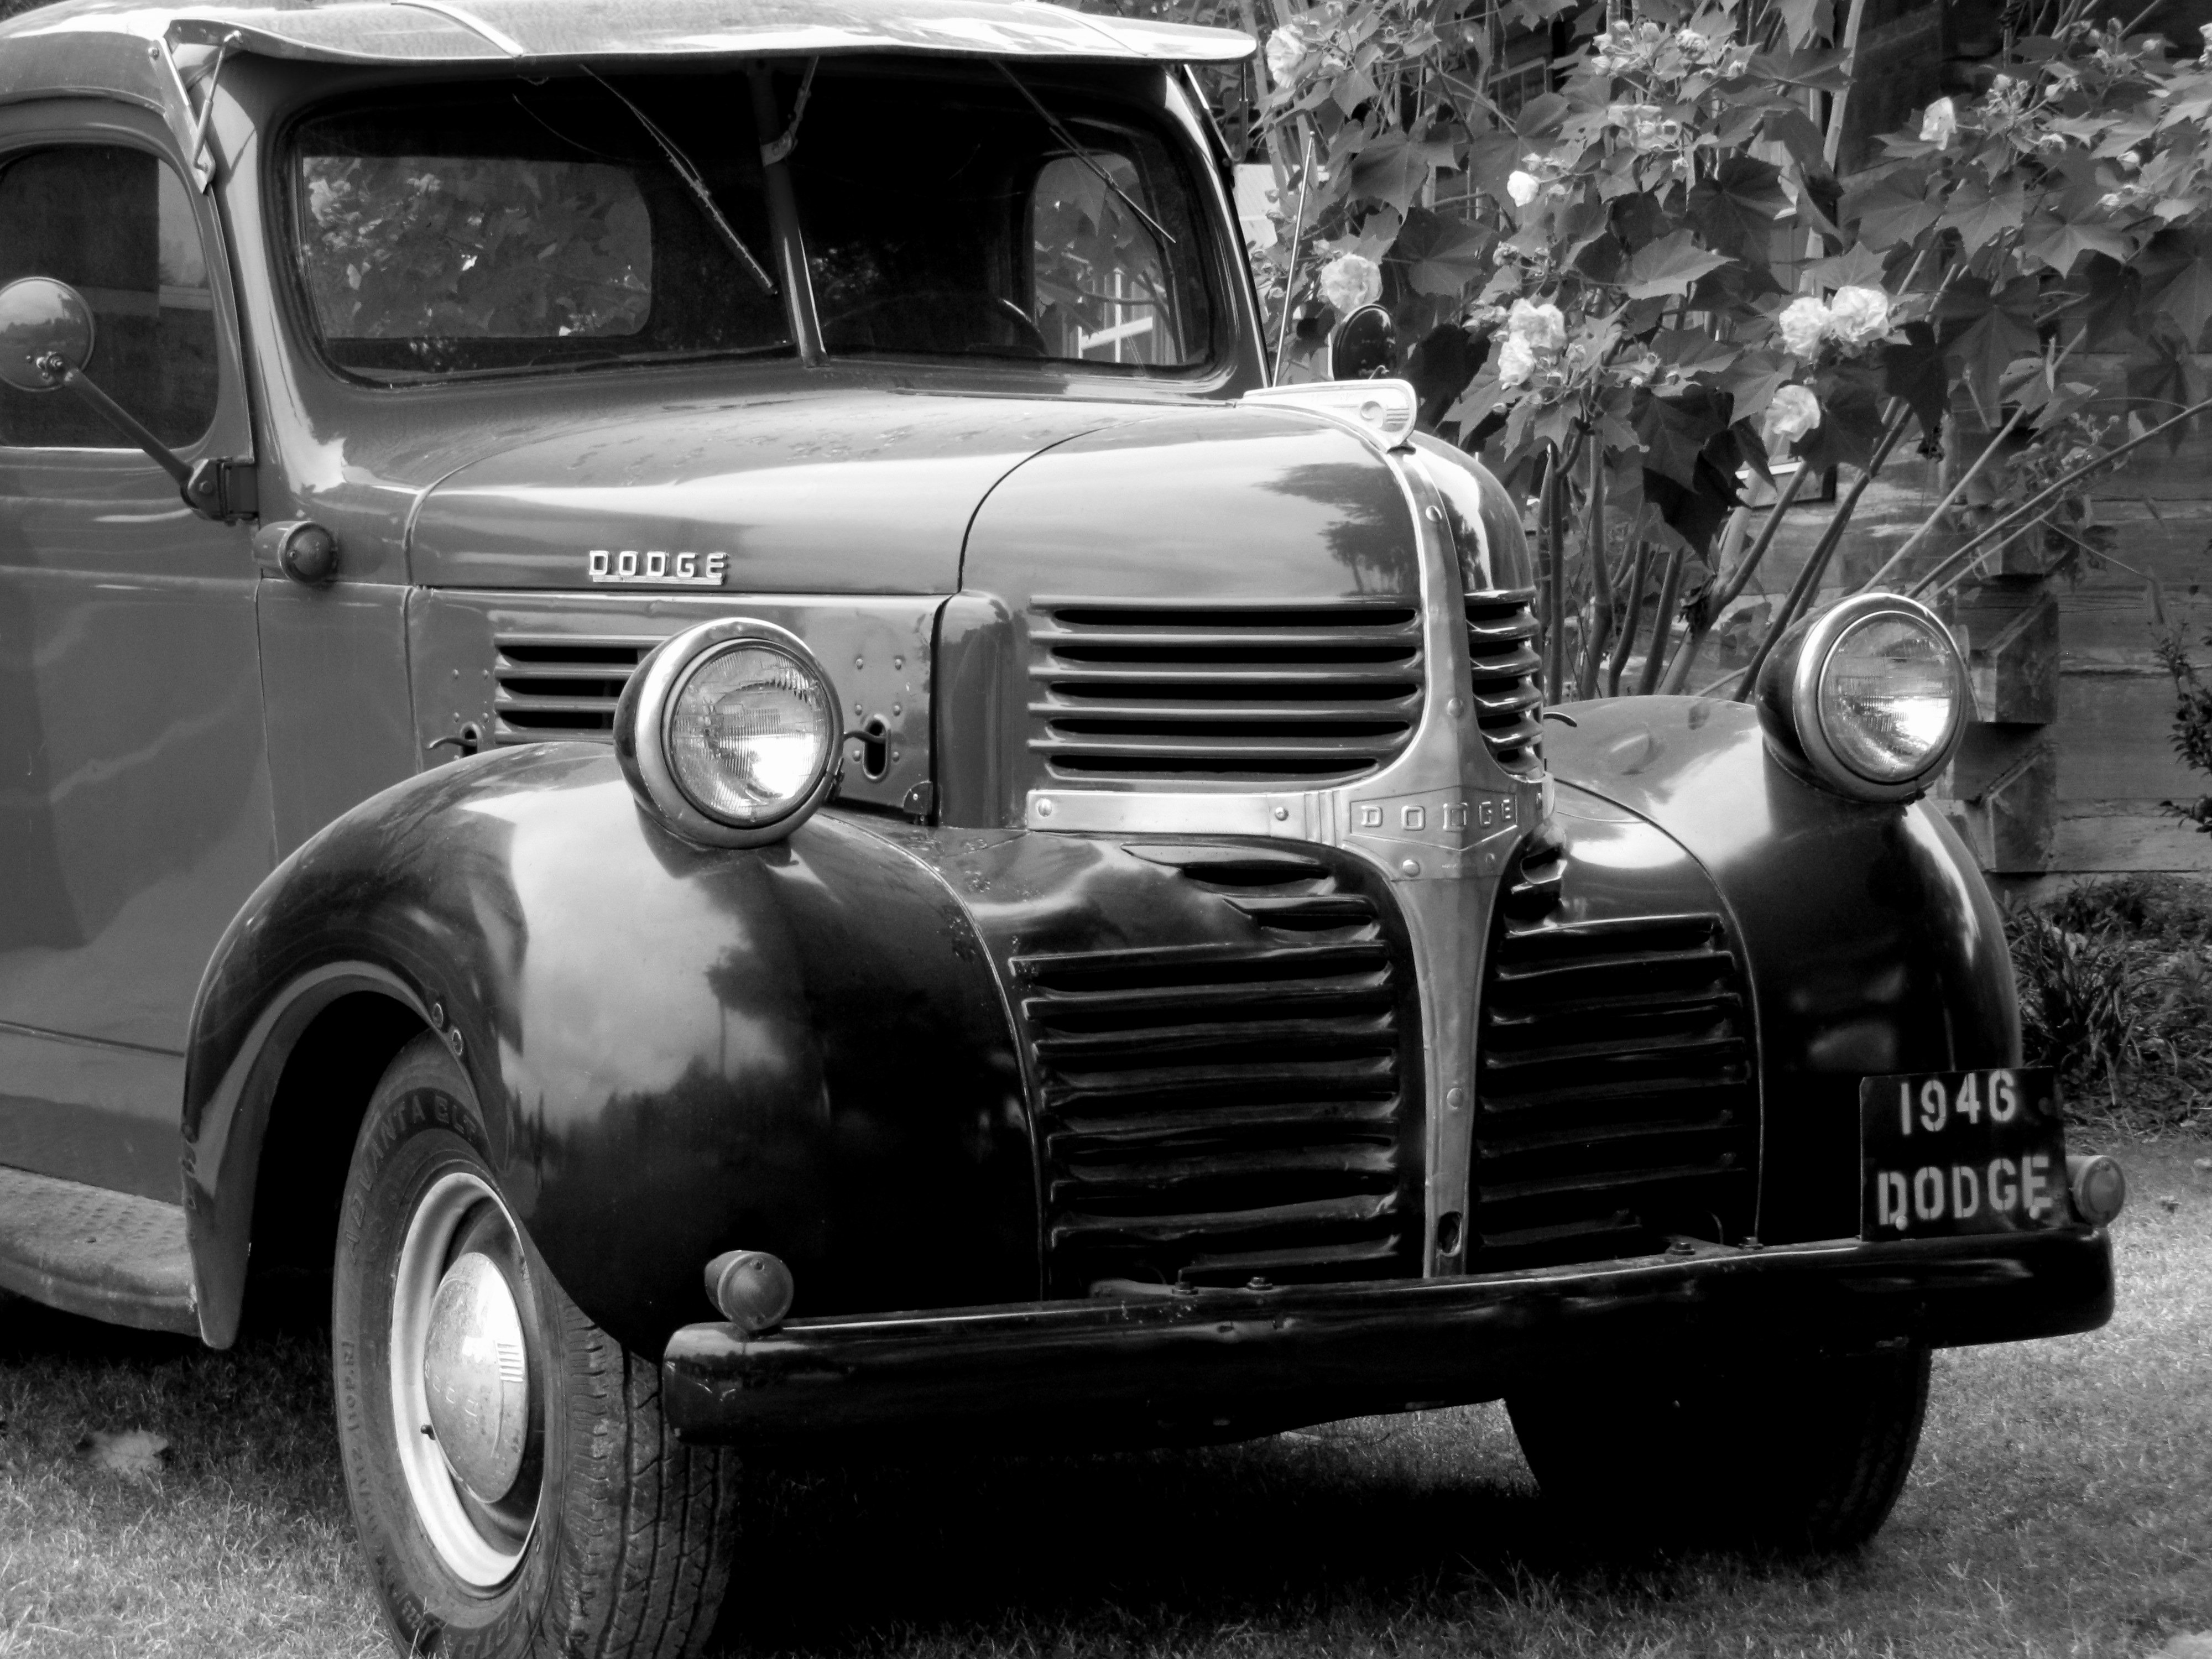
black and white, car, old, transportation, truck, vehicle, monochrome, motor vehicle, vintage car, classic, antique car, hot rod, land vehicle, monochrome photography, automobile make, compact car, automotive design, luxury vehicle, 1946 dodge